An Lushan rebellion

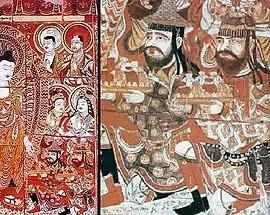
Sogdian donors to the Buddha (fresco, with detail), Bezeklik Thousand Buddha Caves, eastern Tarim Basin, China, 8th century

Censuses taken in the half-century before the rebellion show a gradual increase in population, with the last census undertaken before the rebellion, in 755, recording a population of 52,919,309 in 8,914,709 taxpaying households. However, a census taken in 764, the year following the end of the rebellion, recorded only 16,900,000 in 2,900,000 households. Later censuses count only households, but by 855 this figure had risen to only 4,955,151 households, little over half the number recorded in 755. The difference in the census figures amounts to 36 million people less, two-thirds of the population of the empire, though scholars have attributed this to factors including a breakdown in taxation and census gathering.